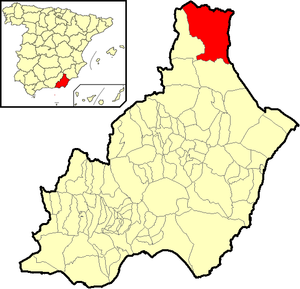
Vélez-Blanco est une commune de la province d'Almería en Andalousie dans le sud de l'Espagne.